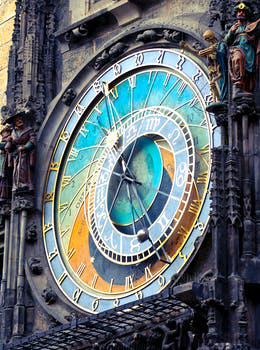
Label: Watermark